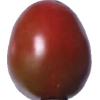
Label: tomato_cherry_maroon